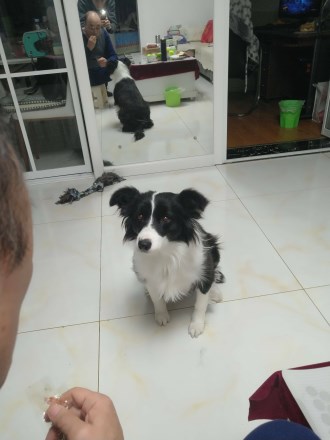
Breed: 2594-n000109-Border_collie